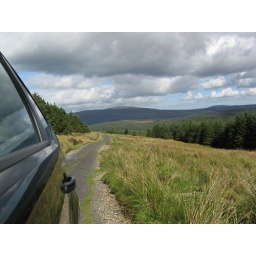
The small road Sorrell Hill in the Wicklow mountains